National Library of Uganda

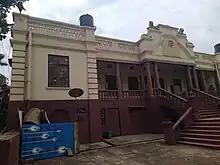
Uganda National Library at Buganda Road

In January 2010, The National Library of Uganda partnered with the Library of Congress to digitize local Ugandan materials for the World Digital Library, an internet-based resource to which libraries and archives from throughout the world contribute. In this partnership, National Library of Uganda received funding, training, and equipment. The digitized material is not only preserved but is now available to a broader spectrum of Library Users.